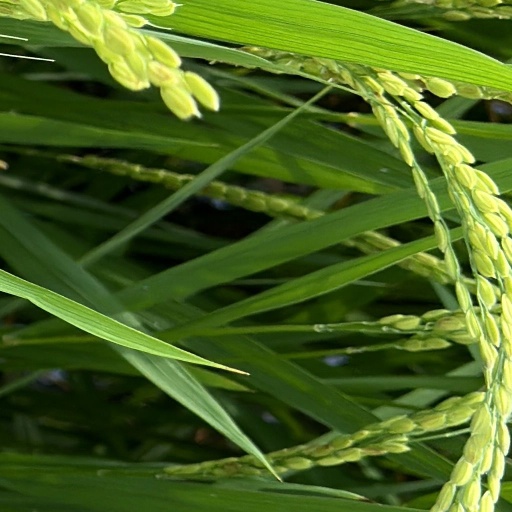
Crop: rice